Ukonkivi

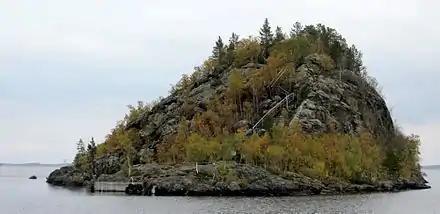

Ukonkivi ("Ukko's rock") is located on the island of Ukonsaari in lake Inari, Finnish Lapland. The Inari Sámi name for the island is Äijih. The area of the lake is called Ukonselkä. Ukonkivi was considered by the local Inari Sámi to be an extremely important "sieidi", or sacred natural formation, and was used as a sacrificial site, perhaps as recently as in the 19th century. The names "Ukko" and "Äijih" refer to sky deities in the Finnish and Sámi mythologies, respectively.